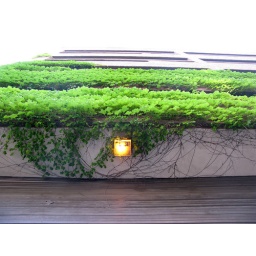
Daytime view of an office building on Bay Street, near Massachusetts Avenue. Cambridge, Massachusetts. June 17, 2009